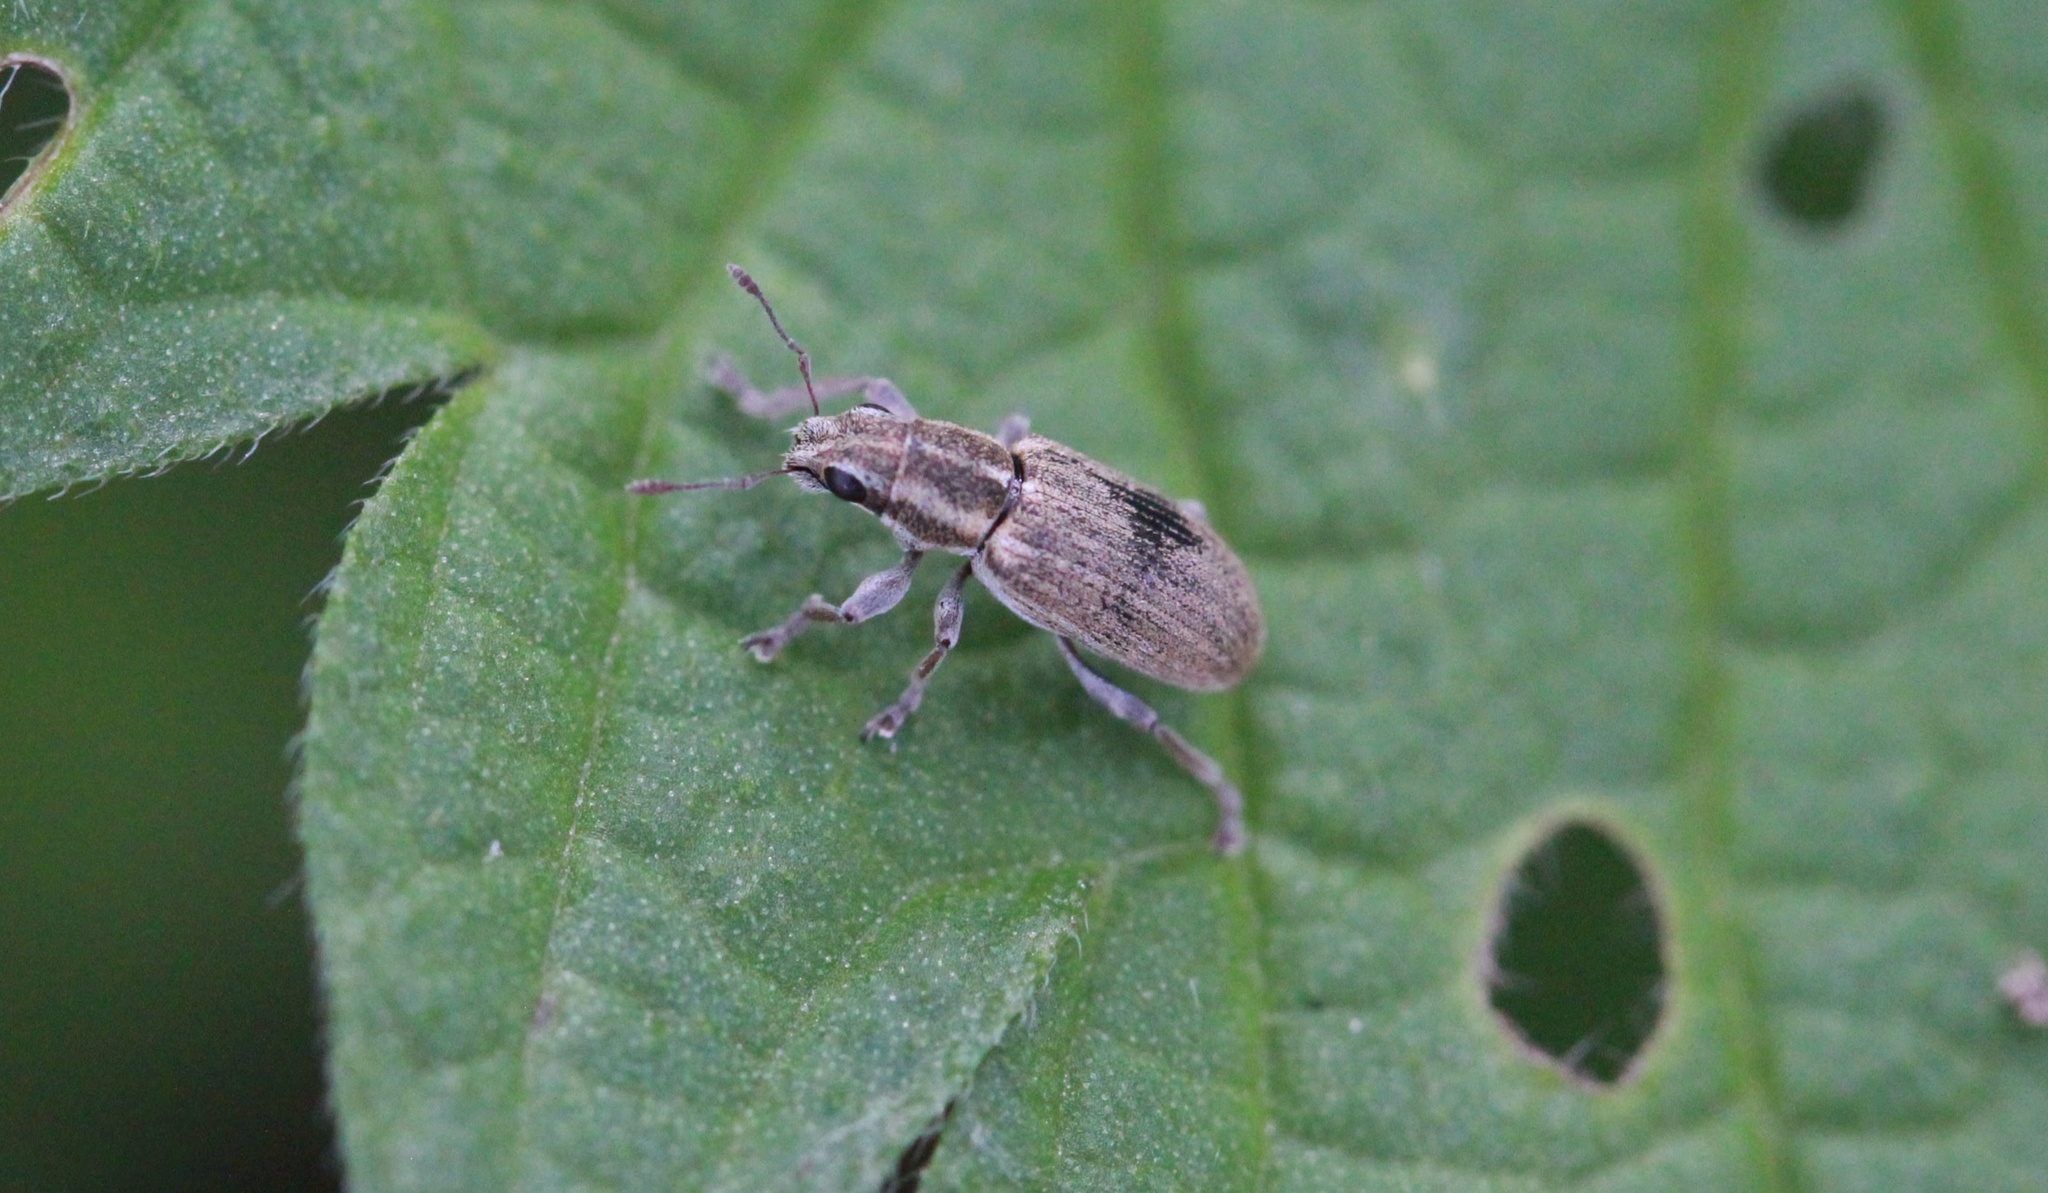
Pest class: pea_leaf_weevil